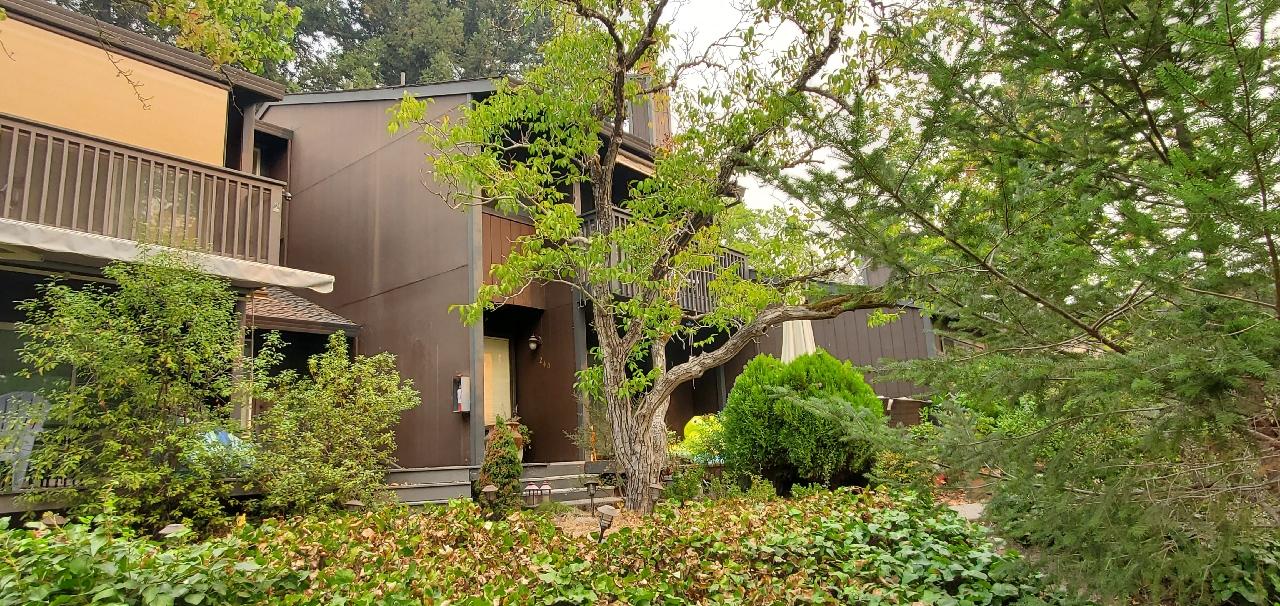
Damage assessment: no_damage